The Thing About Pam

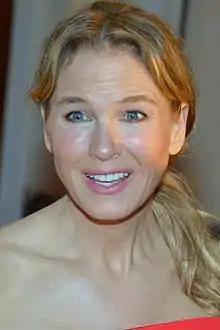
Renée Zellweger "(pictured in 2016)" plays Pam Hupp in her network television debut.

The limited series was given a six-episode order and titled "The Thing About Pam" on February 4, 2021, with Renée Zellweger joining the cast to portray Hupp in her network television debut and attaching herself as an executive producer through her production company Big Picture Co. It was also reported that NBCUniversal Chairman of Entertainment Content Susan Rosner Rovner would oversee the series and that Jessika Borsiczky would write and serve as showrunner. In a statement, Borsiczky said the murder case she was adapting could be interpreted as both a whodunit and a character study. Additional executive producers included Carmella Casinelli, Borsiczky, Noah Oppenheim, and Chris McCumber. In May 2021, Jenny Klein signed a one-year first-look deal with Blumhouse Television and joined "The Thing About Pam" as a writer and executive producer.